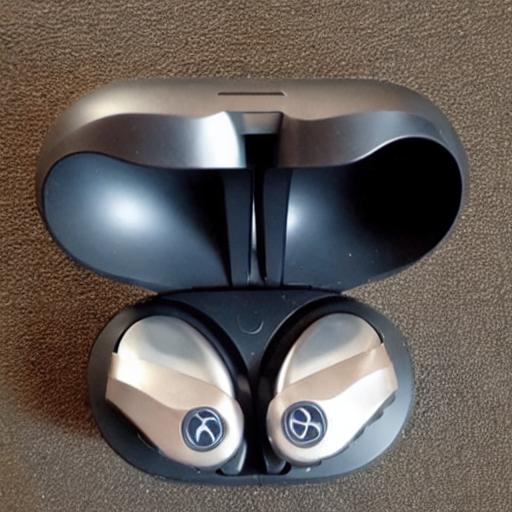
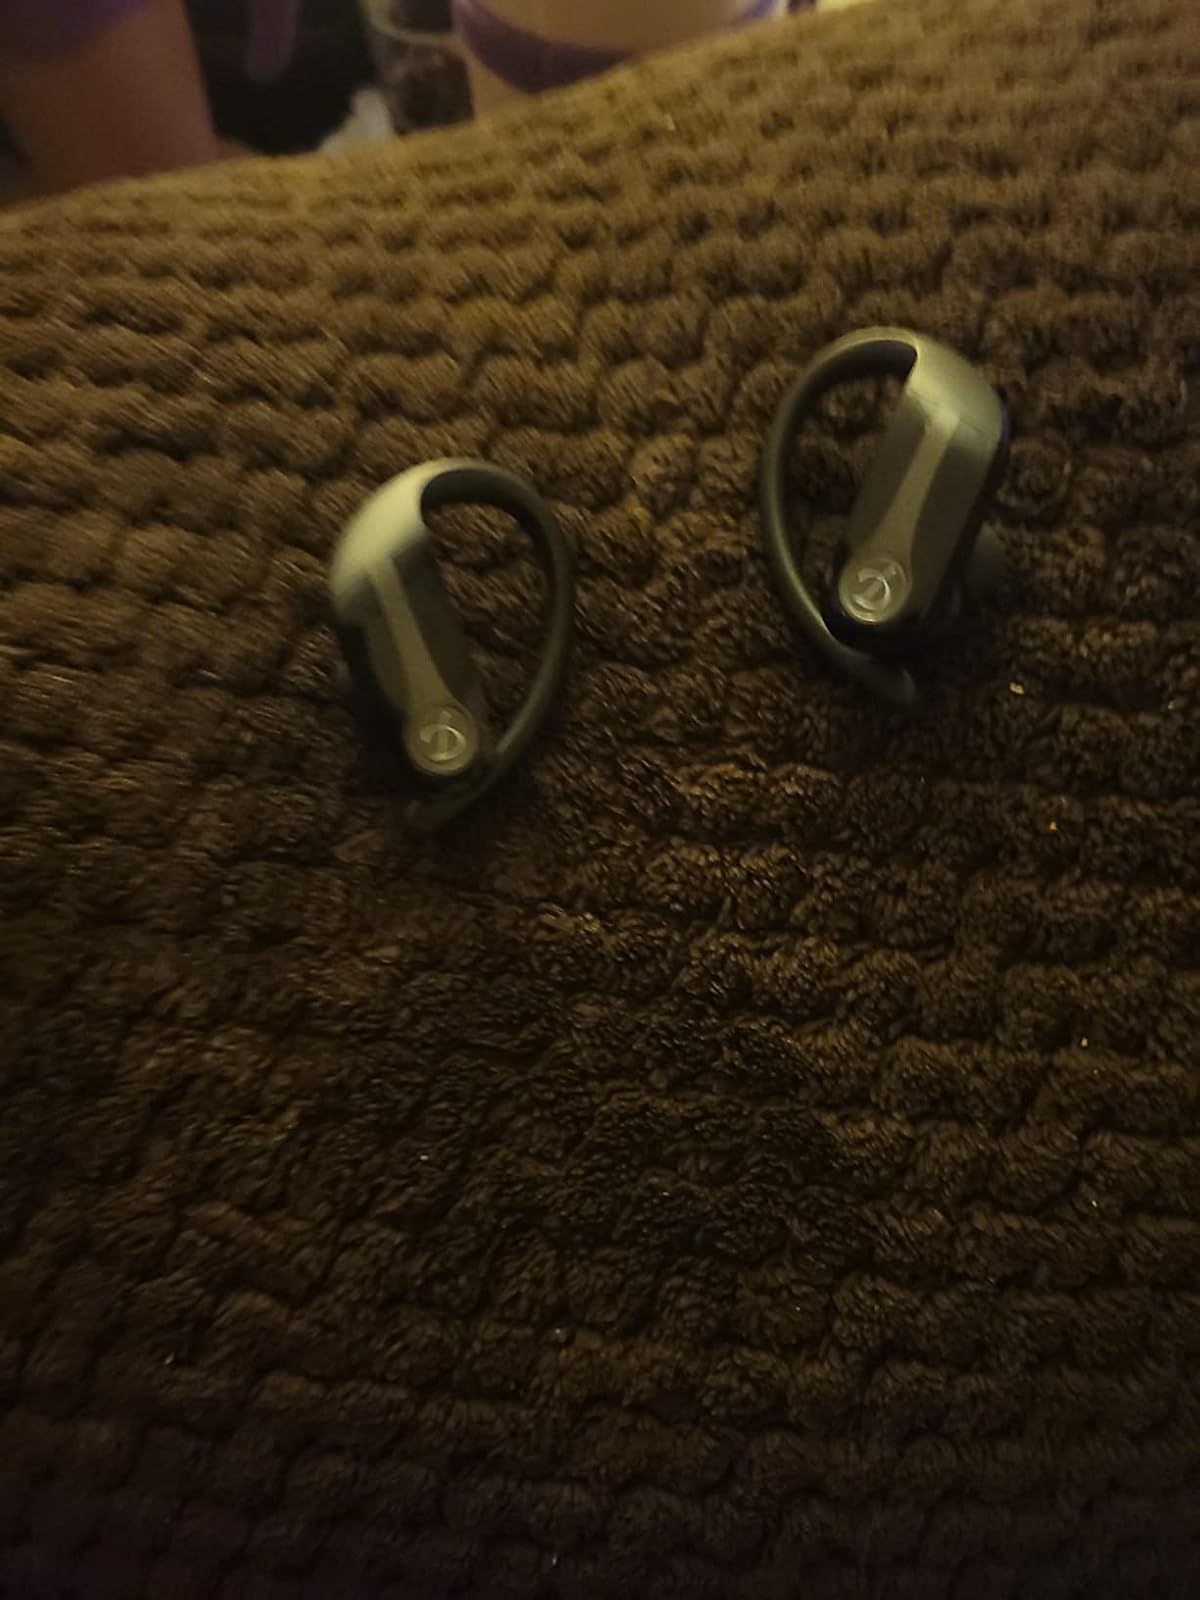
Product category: earbuds
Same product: no